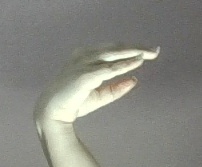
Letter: jeem